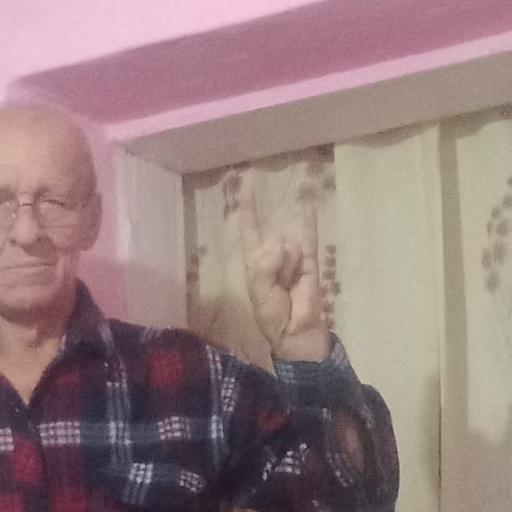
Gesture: rock